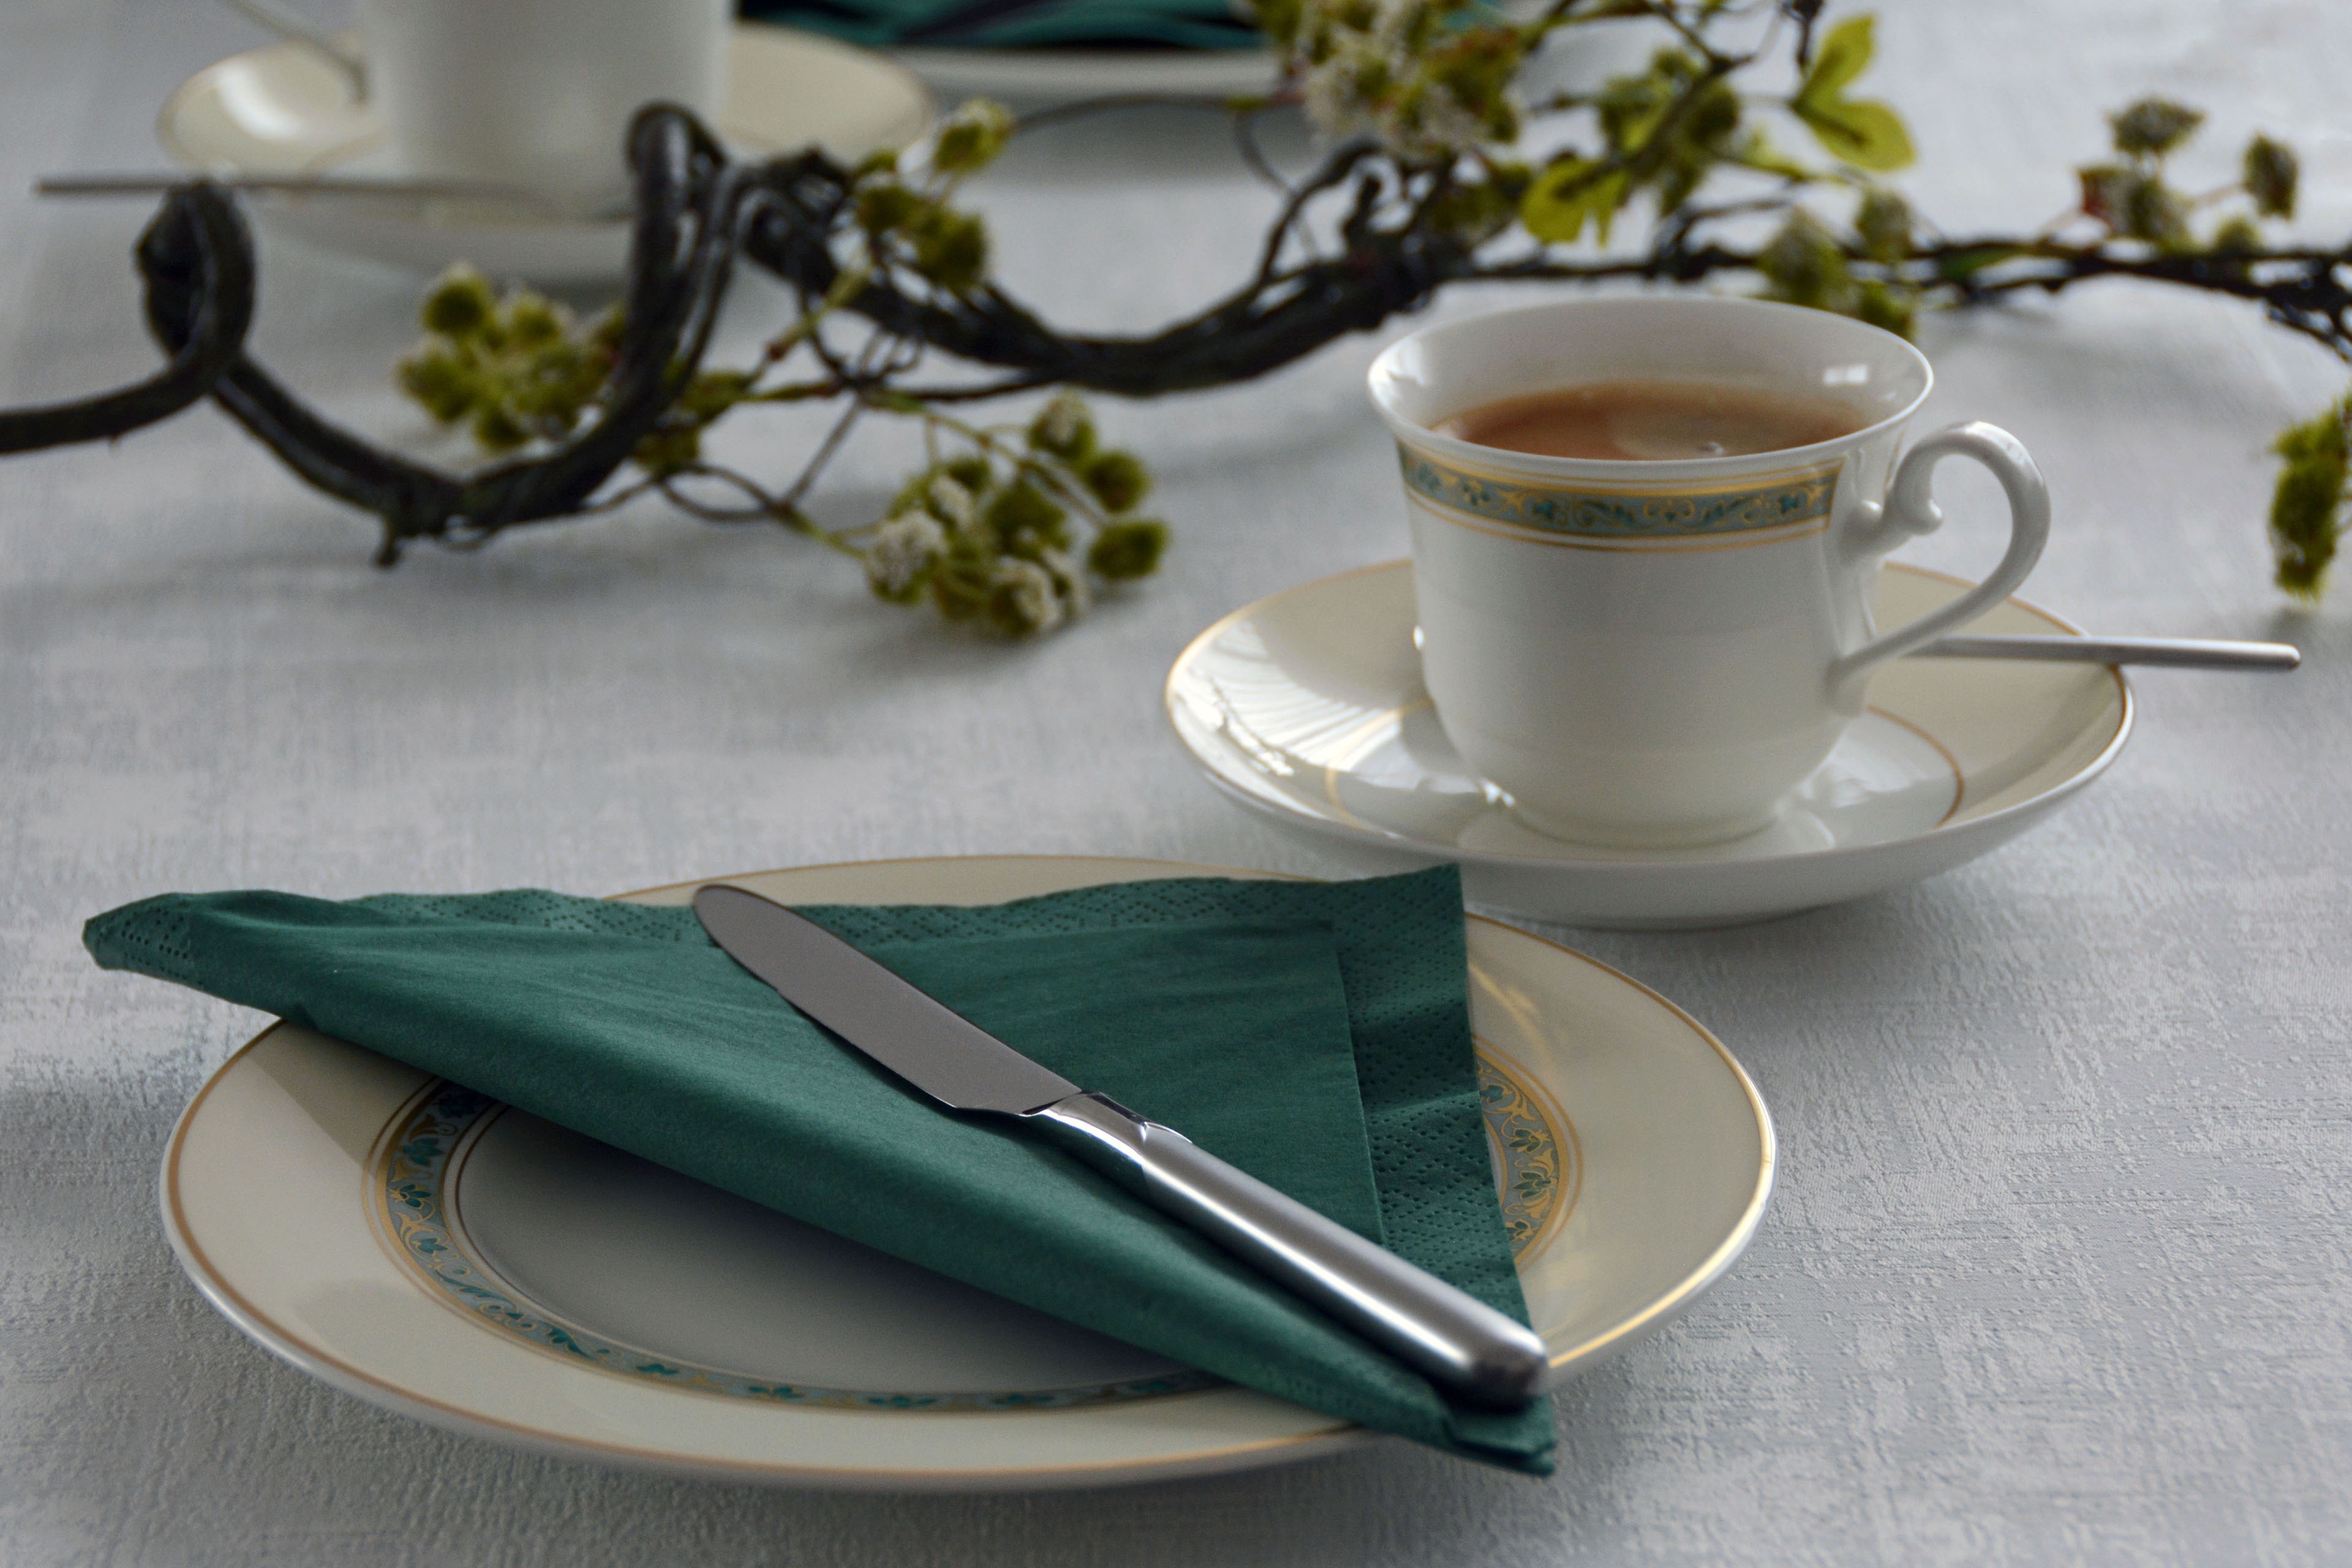
table, coffee, flower, glass, cup, green, ceramic, breakfast, eat, coffee cup, tableware, material, art, break, porcelain, cover, benefit from, coffee break